Jonathan Ross

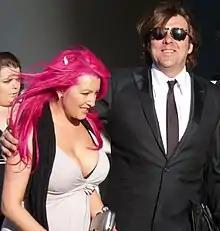
Ross with his wife Jane Goldman at the 2009 British Academy Television Awards

On 20 October 2014, it was announced by ITV that Ross had signed a new contract with ITV. The new contract will see him present two more series of his chatshow along with a Christmas Special on ITV in 2015. ITV's Director of Entertainment and Comedy Elaine Bedell added: "Jonathan is the king of talk shows and a valued member of the ITV family. He continues to attract the biggest names in showbiz onto his sofa and I am delighted that he will remain on the channel until at least the end of 2015." Ross said: "I've been lucky enough to interview some of the biggest stars around on The Jonathan Ross Show and I'm delighted that I'll continue to do so for ITV until at least the end of 2015 with two series booked for the channel for next year."